Fort Gilkicker

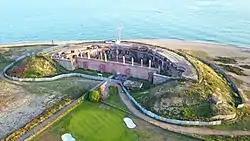
Fort Gilkicker in 2018

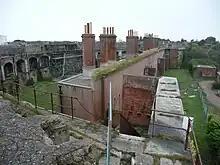
A view from the east looking across the barrack block with the gun casemates beyond

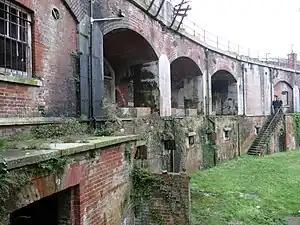
A view from the parade at Fort Gilkicker showing the rear of the gun casemates

Fort Gilkicker is a historic Palmerston fort built at the eastern end of Stokes Bay, Gosport, Hampshire England to dominate the key anchorage of Spithead. It was erected between 1863 and 1871 as a semi-circular arc with 22 casemates, to be armed with five twelve-inch guns, seventeen ten-inch guns and five nine-inch guns. The actual installed armament rather differed from this. In 1902 the RML guns were replaced by two 9.2-inch and two six-inch BL guns, and before the First World War the walls were further strengthened with substantial earthwork embankments. The fort was disarmed in 1956 and used for storage until 1999. On 28th July 2022, the fort was sold at auction for just under £1.4M and planning has been granted for 26 homes. Since then a massive restoration project has been underway.